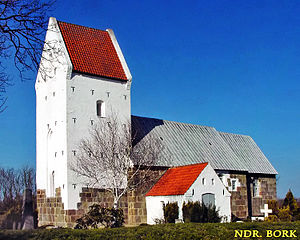
Nørre Bork Sogn
Nørre Bork Kirke
fra sydvest
Nørre Bork Sogn er et sogn i Skjern Provsti. Sognet ligger i Ringkøbing-Skjern Kommune, indtil Kommunalreformen i 2007 lå det i Egvad Kommune, og indtil Kommunalreformen i 1970 lå det i Nørre Horne Herred. I Nørre Bork Sogn ligger Nørre Bork Kirke.